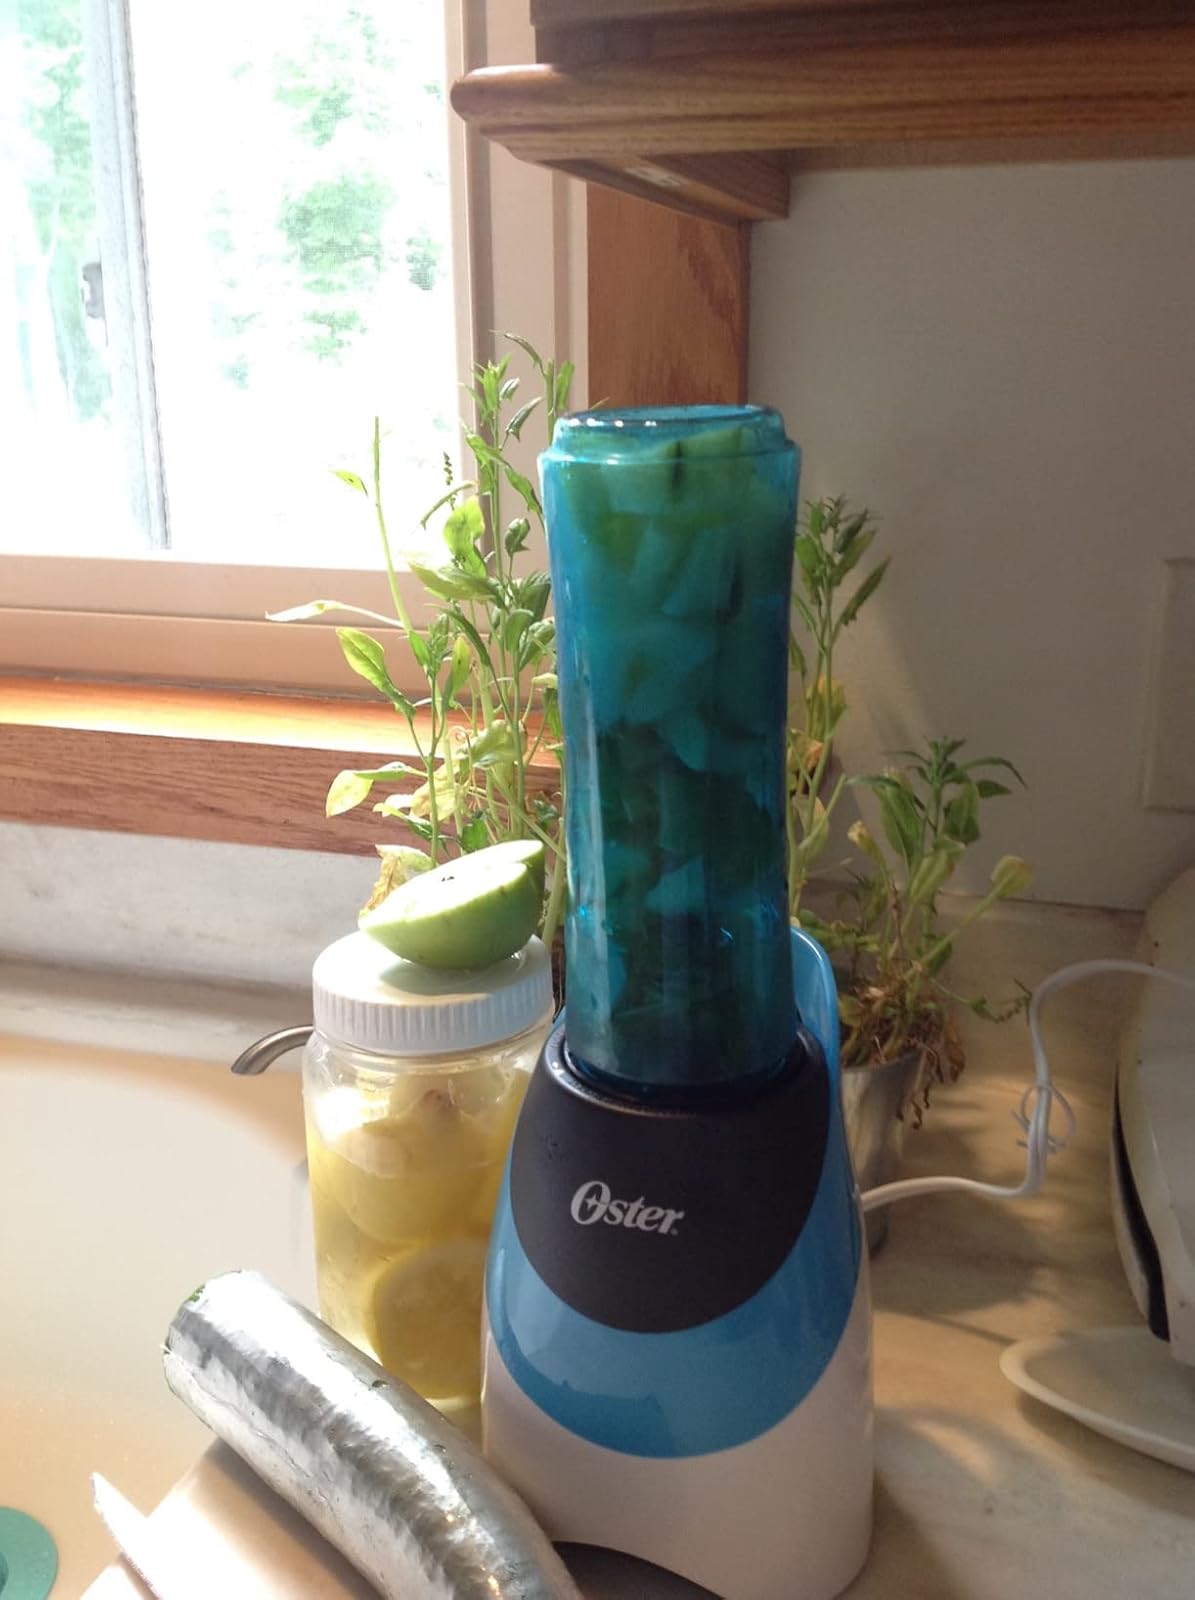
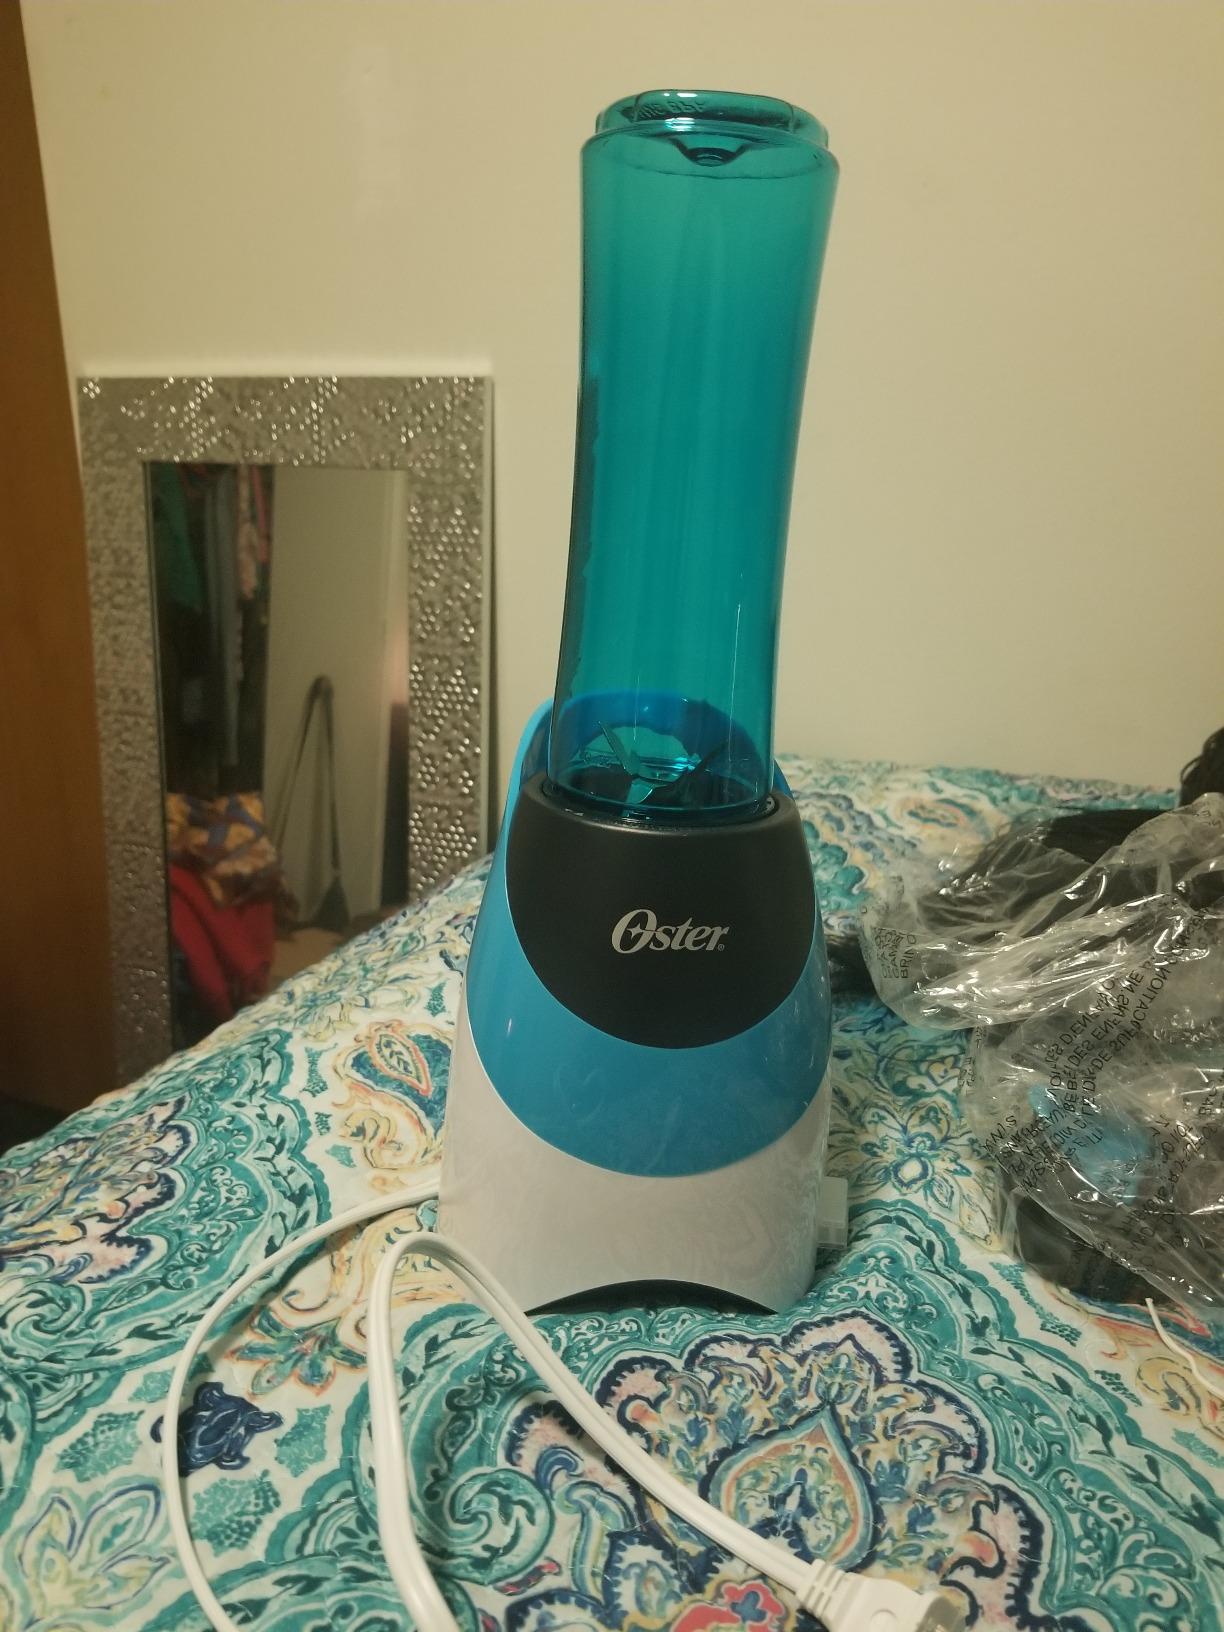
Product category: items_blender
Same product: yes